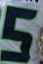
Number: 5